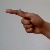
The image shows a hand gesture representing the letter 'G' in Indian Sign Language.